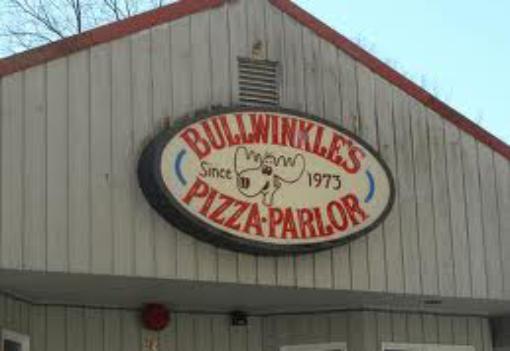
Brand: Bullwinkle's Restaurant
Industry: Food